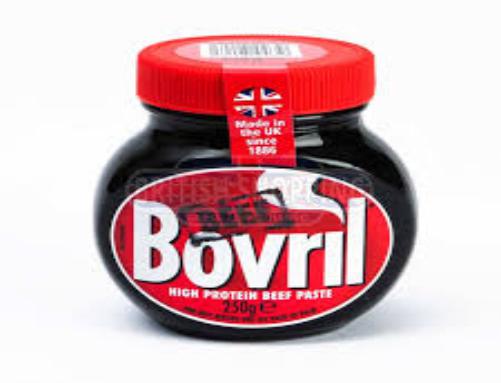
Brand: Bovril
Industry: Food